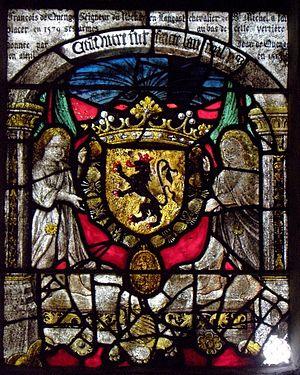
Maîtresse-vitre de l'église Saint-Gal de Langast (22). Détail.
Louise de Quengo, est une noble bretonne du XVIIᵉ siècle, dont la dépouille, fort bien conservée, a été retrouvée en 2014 dans un sarcophage de plomb lors des fouilles archéologiques conduites dans le couvent des Jacobins de Rennes.
La famille de Quengo de Tonquédec est une famille subsistante de la noblesse française, d'extraction chevaleresque, originaire de Bretagne. Sa filiation est suivie depuis 1390.